Galli-Curci Theatre

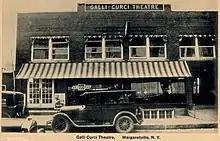
A vintage postcard depicting the theatre

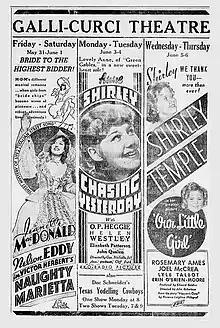
An advertisement for movies showing at the Galli-Curci Theatre in late May and early June 1935

Clarke A. Sanford, scion of the family that owned the local bank, had taught school and worked as a reporter for the Oneonta "Star" before returning to the area in 1904 to buy the local paper, recently renamed the "Catskill Mountain News". In 1907, he was the first person in Margaretville to buy an automobile. Local lore has it that after having the Pope-Toledo shipped to Kingston and driving it overland to the village, he crashed it into one of the outbuildings on his family farm in nearby Dunraven. Seven years later, in 1914, he and a partner opened the first dealership in town, selling Buicks, Fords and Packards from the new building on Bridge Street Sanford had previously had built for the newspaper operations.